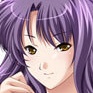
Portrait style: Anime Portrait